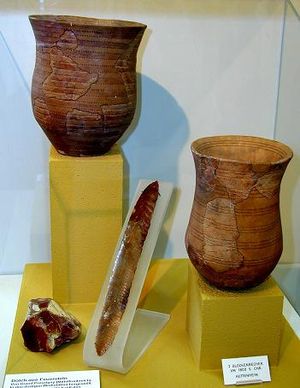
Klokkebægerkultur / Kendetegn og levninger
Keramik tilknyttet Klokkebægerkulturen.
Klokkebægerkulturen er en stenalderkultur fra tiden 2.400 – 1.800 f.Kr. i vestlige Europa. Begrebet benyttet på en meget spredt kulturelt fænomen i forhistorisk Europa, som begyndte i sen neolitisk tid eller i kobberalderen og strakte sig ind i tidlig bronzealder. Begrebet på kulturen blev i sin tid givet af den britiske arkæolog John Abercromby baseret på kulturens særskilte keramiske drikkekar, som bestod af store, buede og klokkeformede bægre eller vaser, dekorerede med geometriske mønstre i horisontale felter. Disse stentøjer er fundne spredt fra Spanien i syd til Danmark i nord, Skotland i vest og Böhmen og enkelte tilfælde i Rusland i øst. Kulturen var samtidig med stridsøksekulturen som dominerede det østlige og nordlige Europa, og hvor begge kulturer mødtes i eksempelvis nutidens Tyskland, opstod der en blandingskultur.